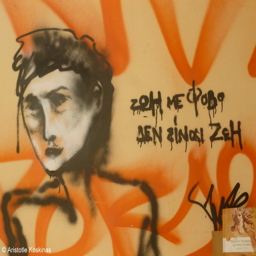
the text reads : a life in fear is no life .